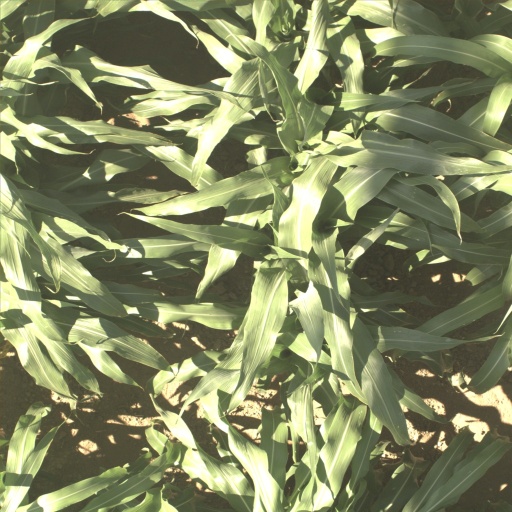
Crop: sorghum